Simon Goodwin

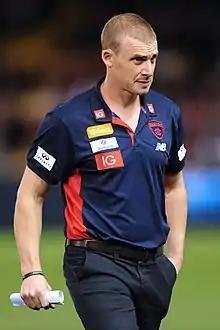
Goodwin as Melbourne coach in April 2018

Simon Goodwin (born 26 December 1976) is an Australian rules football coach and former player. He has been the senior coach of the Melbourne Football Club of the Australian Football League (AFL) since 2017.